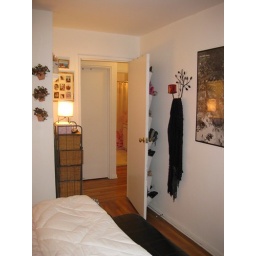
View of the bathroom and other bedroom (door is closed in this picture) from my bedroom.